Mullerthal, Luxembourg

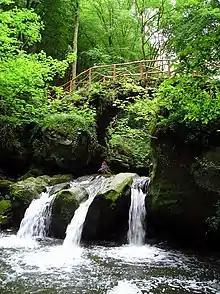
The "Schéissendëmpel" waterfall

Mullerthal is a village in the commune of Waldbillig, in eastern Luxembourg. , the village had a population of 62. It lends its name to the alternative name of a region of eastern Luxembourg, otherwise known as Little Switzerland.